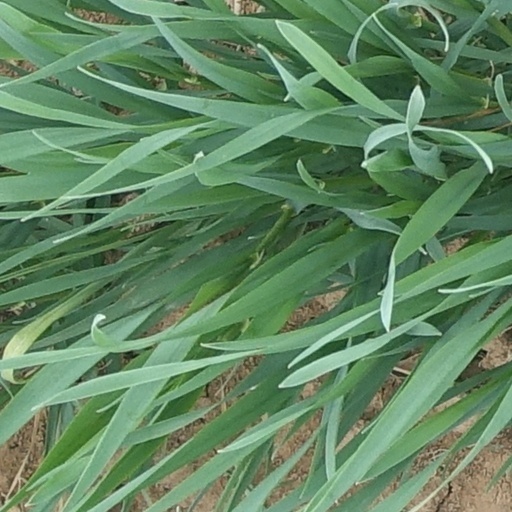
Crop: wheat